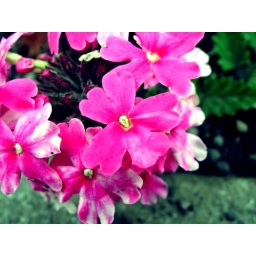
flowers in pink